Francesco Durante

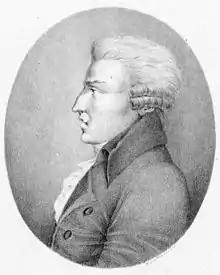

Francesco Durante (31 March 1684 – 30 September 1755) was an Italian composer of the Neapolitan School. Best known for his church music, he was also an important teacher, instructing Niccolò Jommelli, Giovanni Paisiello, Giovanni Battista Pergolesi, Niccolò Piccinni and Leonardo Vinci, among others.